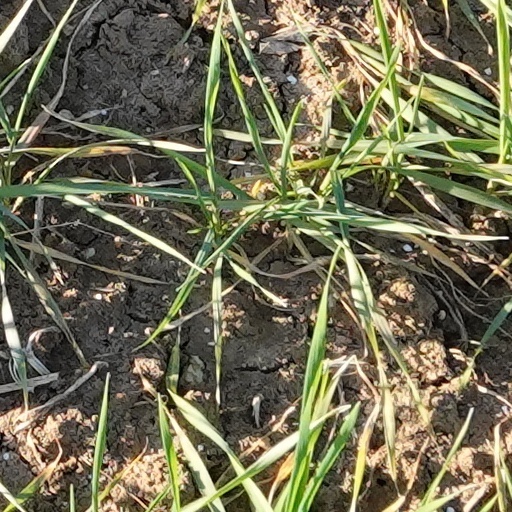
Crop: wheat